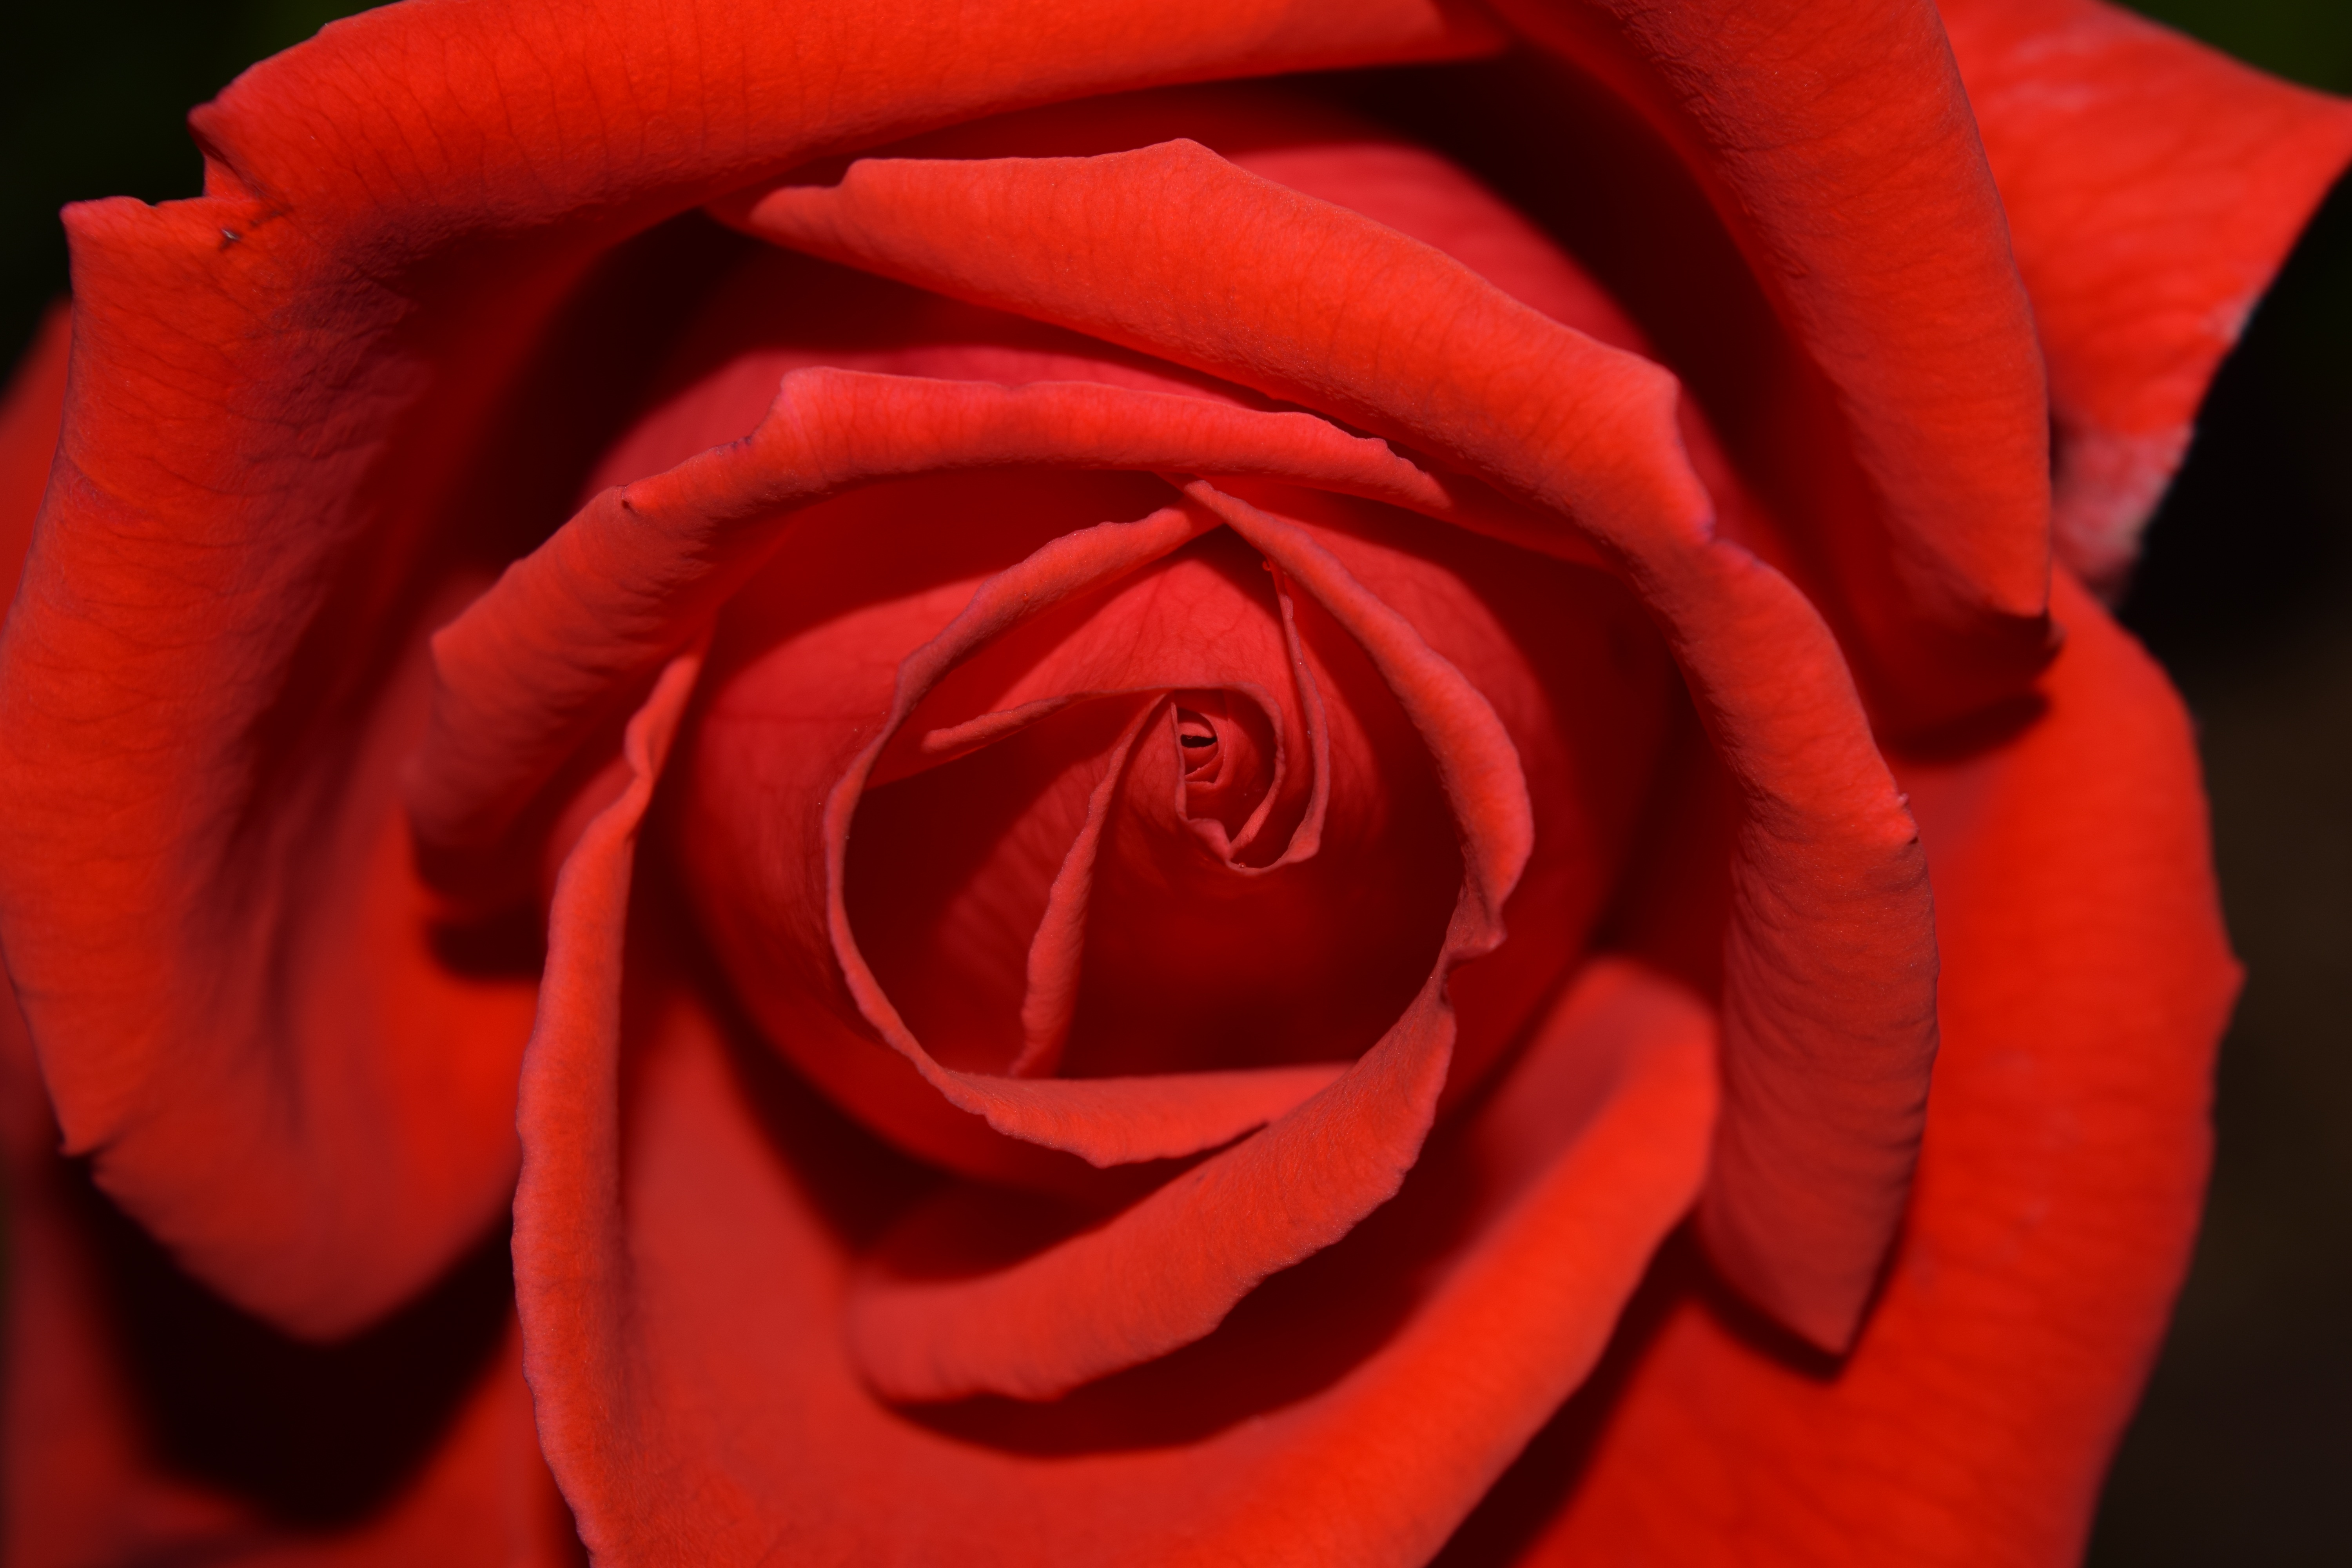
blossom, plant, flower, petal, bloom, rose, red, pink, close, close up, petals, floribunda, rose bloom, macro photography, flowering plant, garden roses, rose family, land plant, rose order